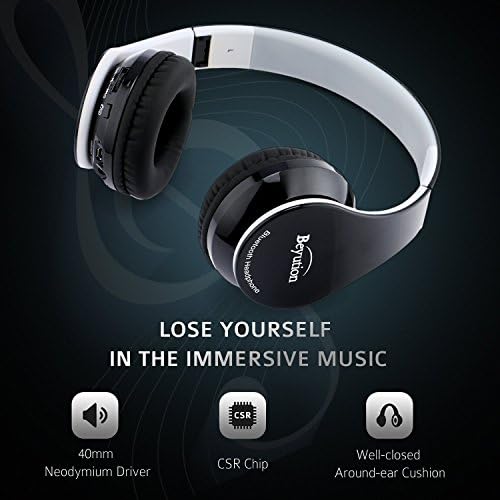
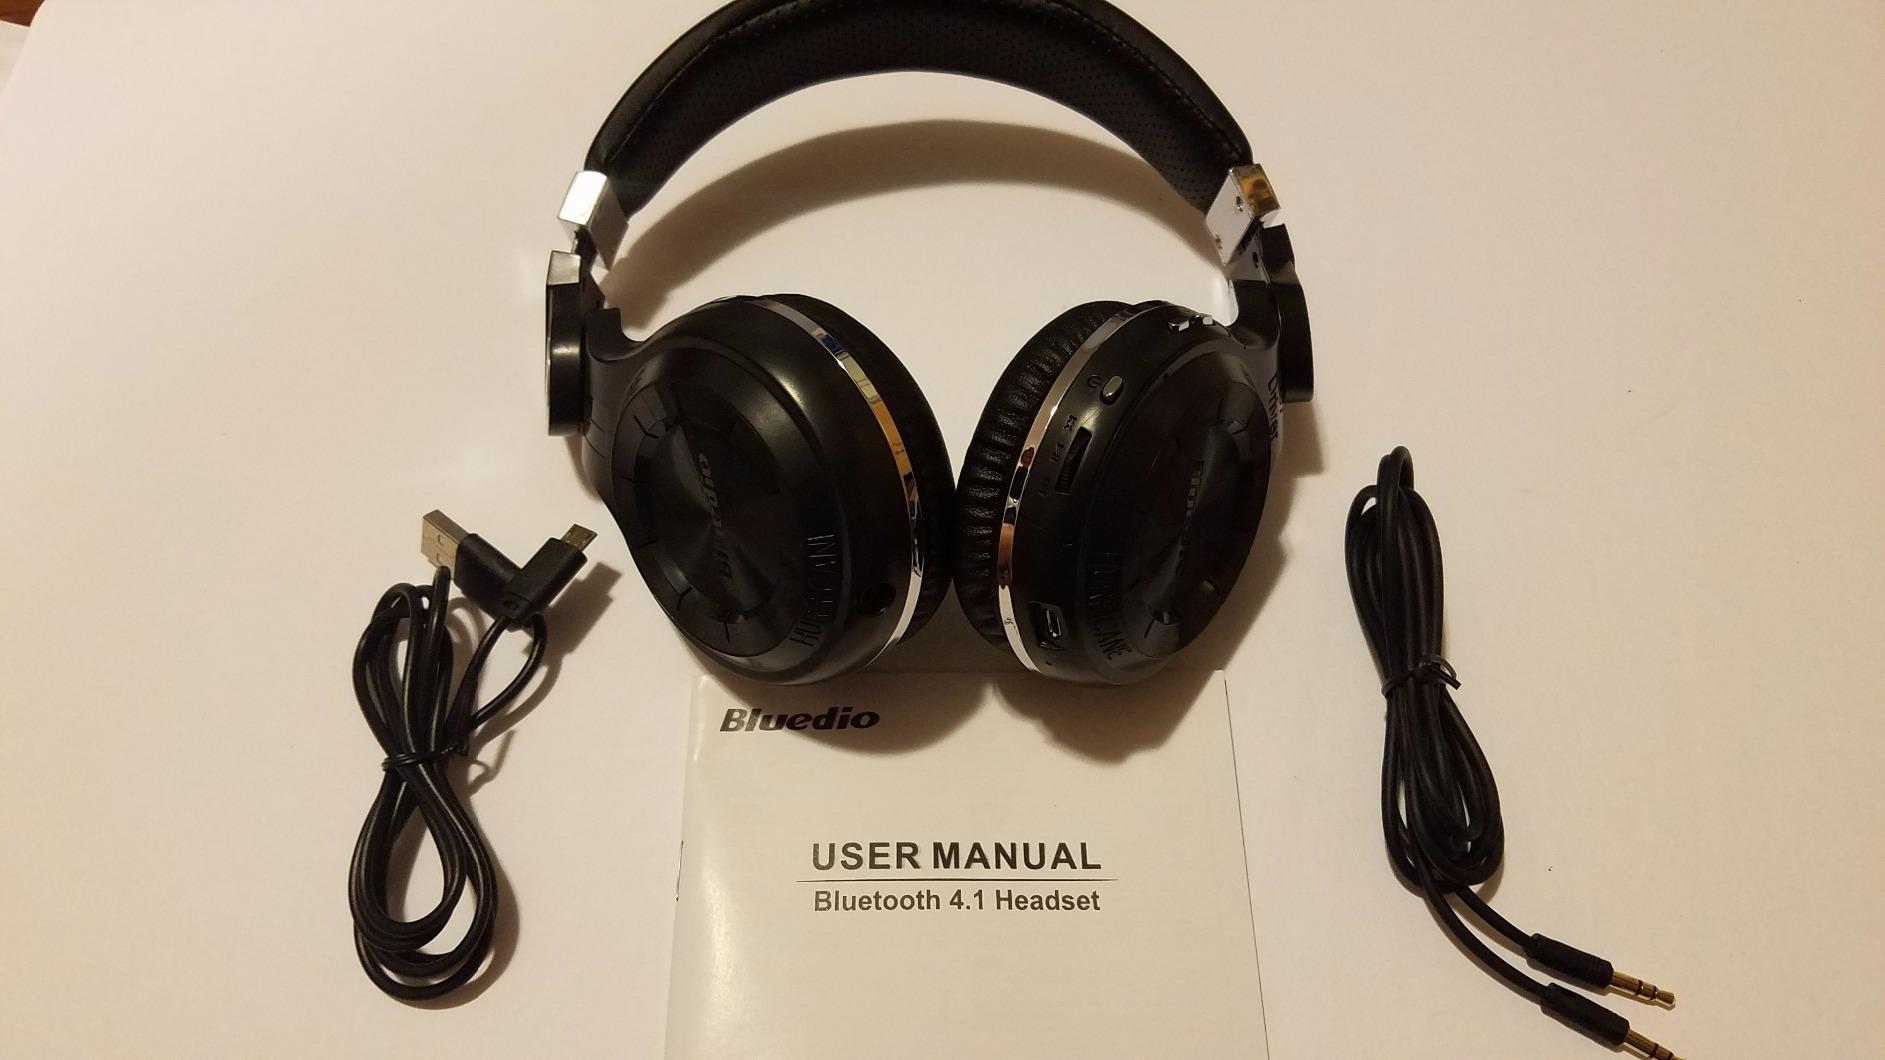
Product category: headphones
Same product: no